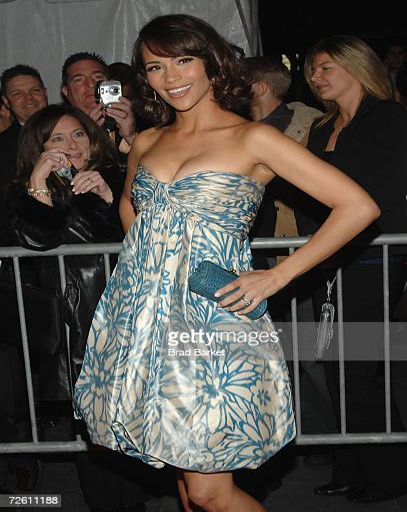
actor attends the world premiere